108th Wing

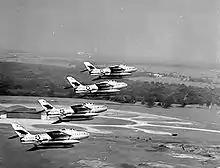
F-84Fs from the 7108th Tactical Wing over Chaumont-Semoutiers Air Base, France – 1962.

On 1 October 1961, as a result of the Berlin crisis, the 108th TFW was again ordered to active federal duty. When activated, the 108th consisted of three squadrons, the 119th TFS at Atlantic City Airport, the 141st TFS McGuire Air Force Base, New Jersey, and the 149th TFS from the Virginia ANG at Byrd Field, near Richmond, Virginia. All three squadrons were flying the F-84F Thunderstreak.